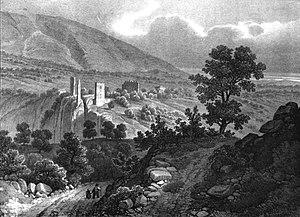
Album du Dauphiné - tome III, lithographie de St Marcellin, route de Beauvoir
Beauvoir-en-Royans est une commune française située dans le département de l'Isère en région Auvergne-Rhône-Alpes.